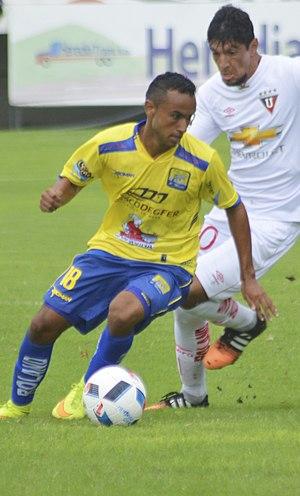
Jordan Sierra est un footballeur équatorien né le 23 avril 1997 à Manta. Il évolue au poste milieu défensif en faveur du Delfín SC.